Minhajul Abedin

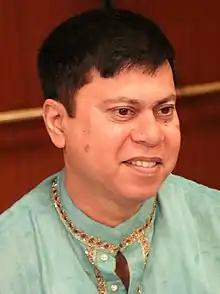
Minhajul Abedin in 2018

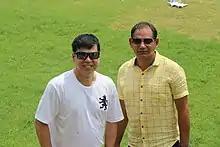
Minhajul Abedin and Habibul Bashar on field as selectors of BCB

Minhajul Abedin Nannu (born 25 September 1965) is a former Bangladeshi cricketer who played in 27 One Day Internationals from 1986 to 1999. He captained Bangladesh twice during the Asia Cup of 1990–91. In local cricket arena he is more commonly known by his nickname, "Nannu".